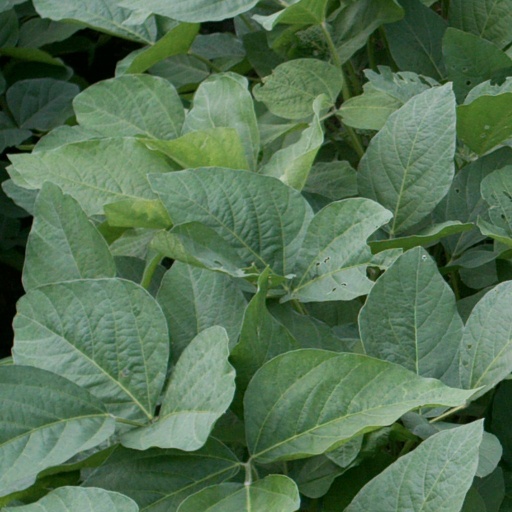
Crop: soybean